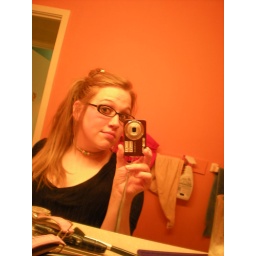
mirror pic in my orange bathroom